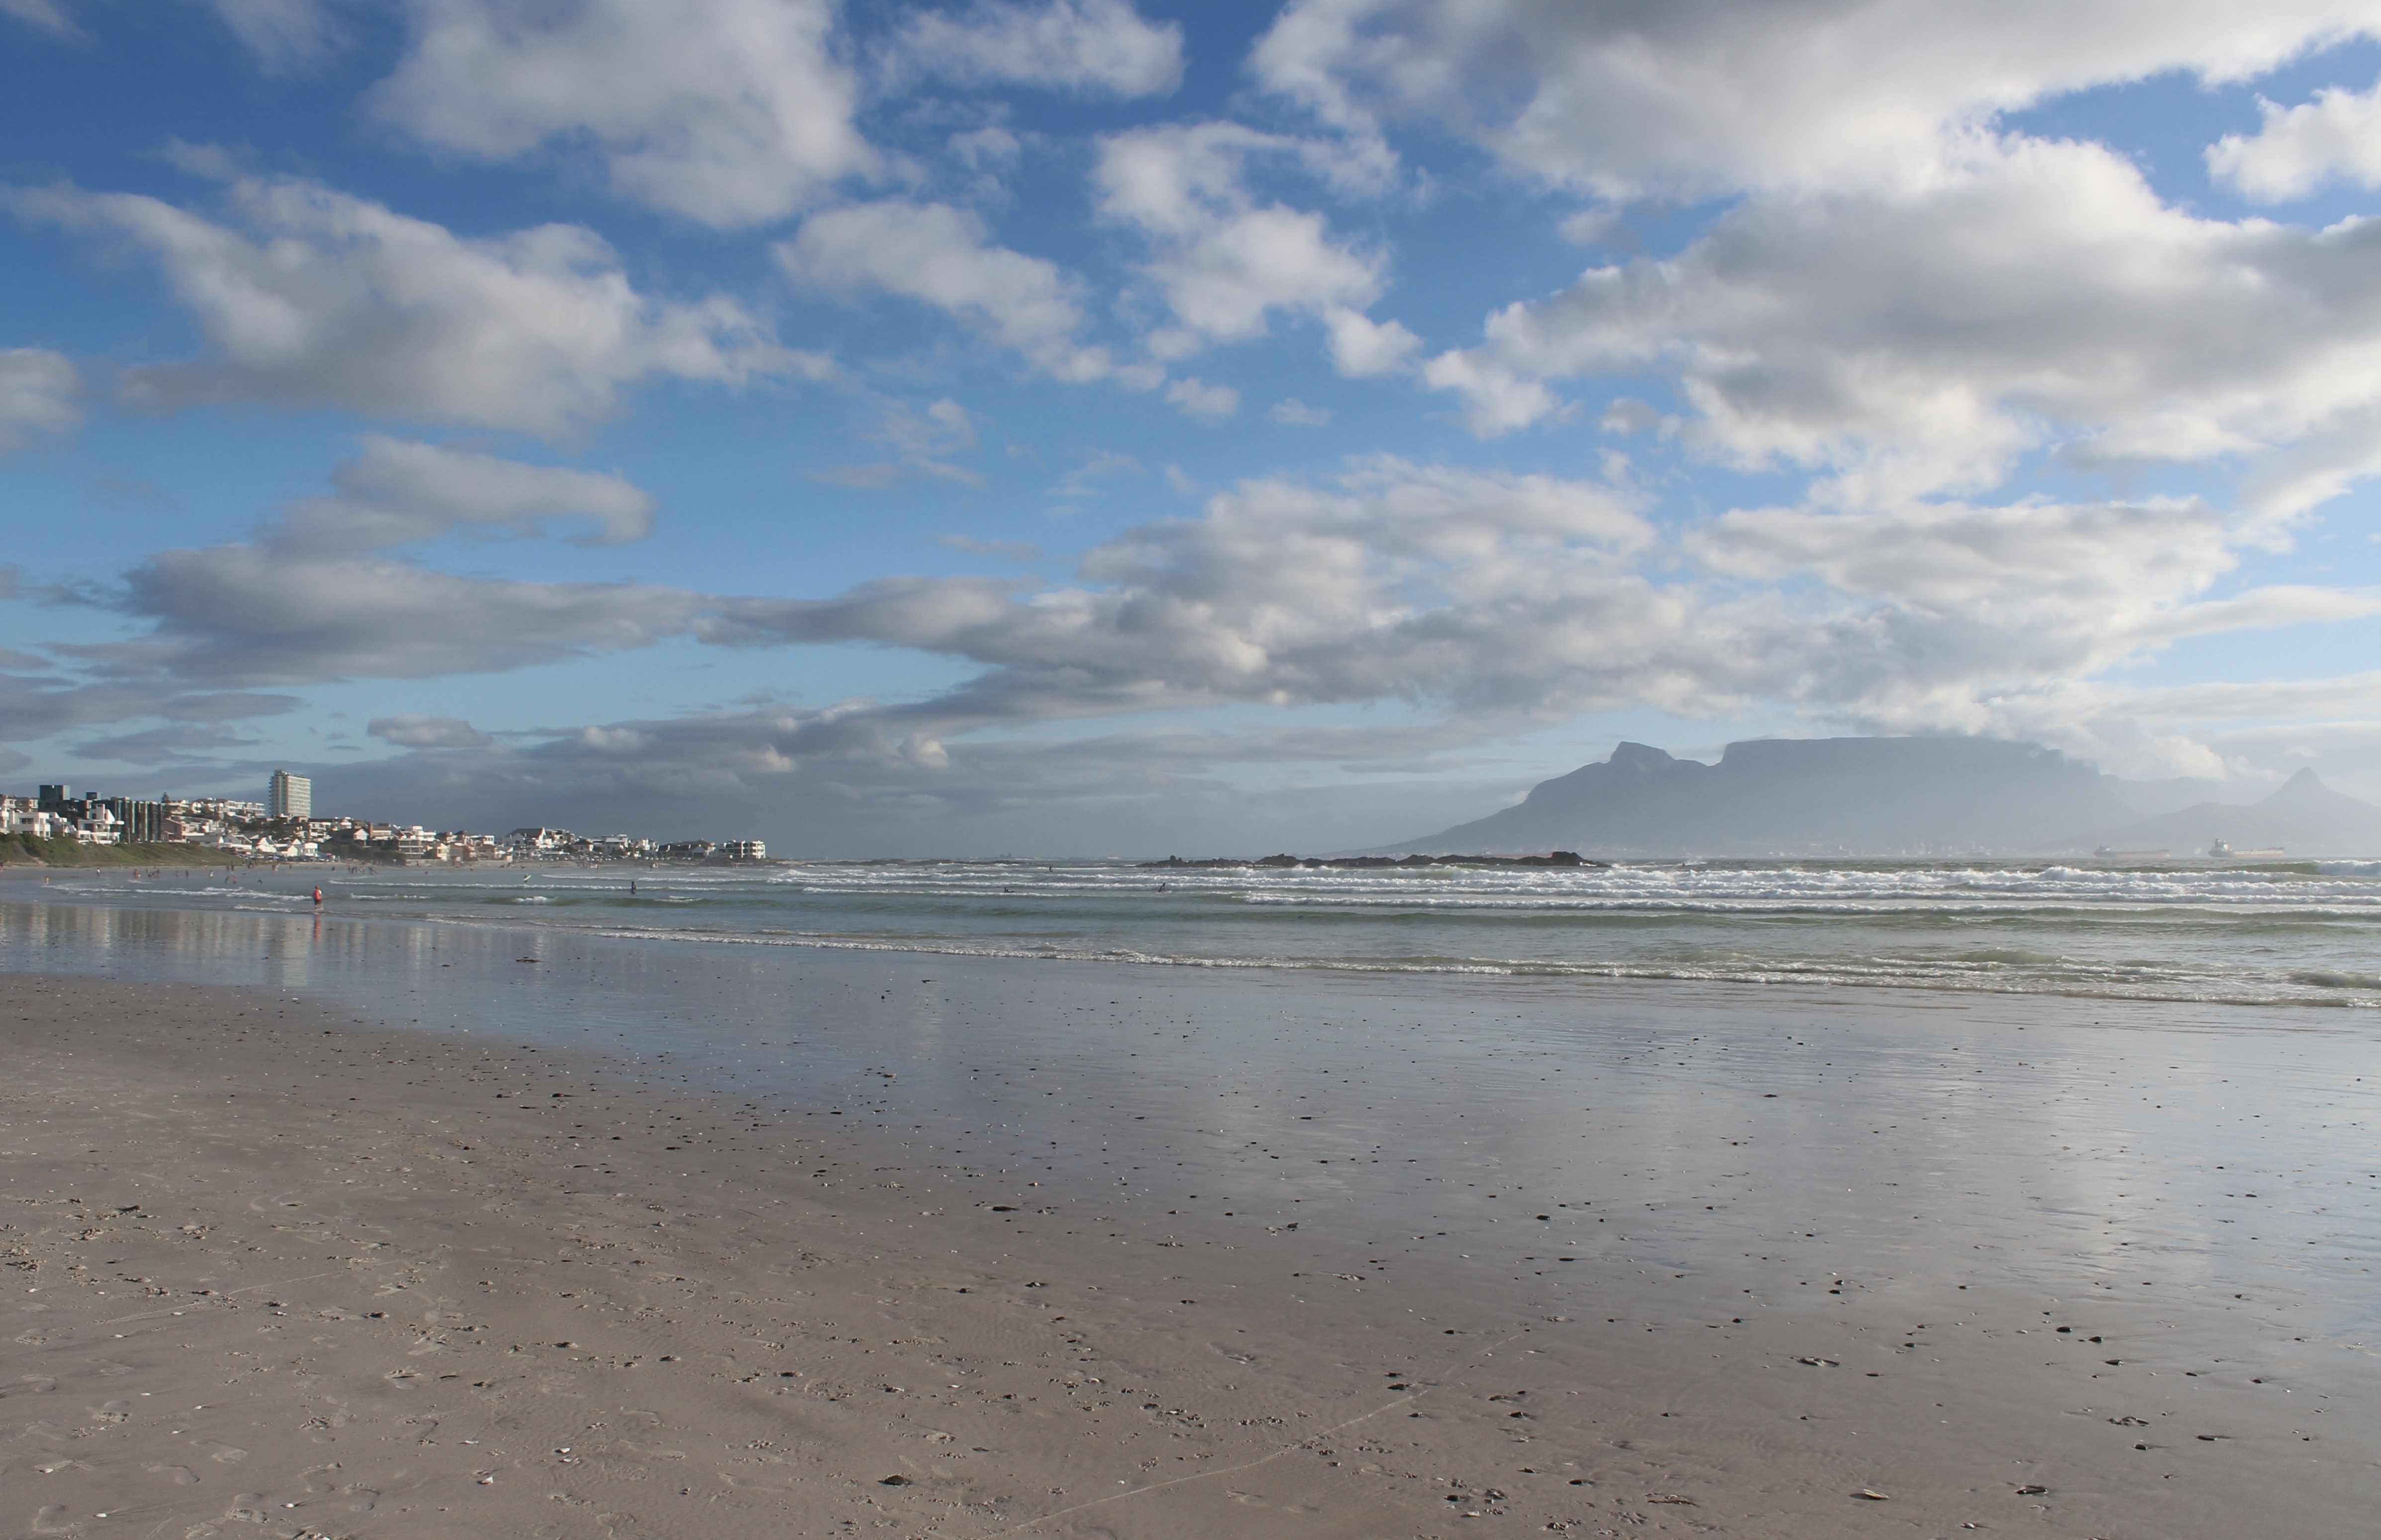
beach, sea, coast, sand, ocean, horizon, cloud, sky, shore, wave, bay, table mountain, body of water, clouds, south africa, cape town, mudflat, wind wave